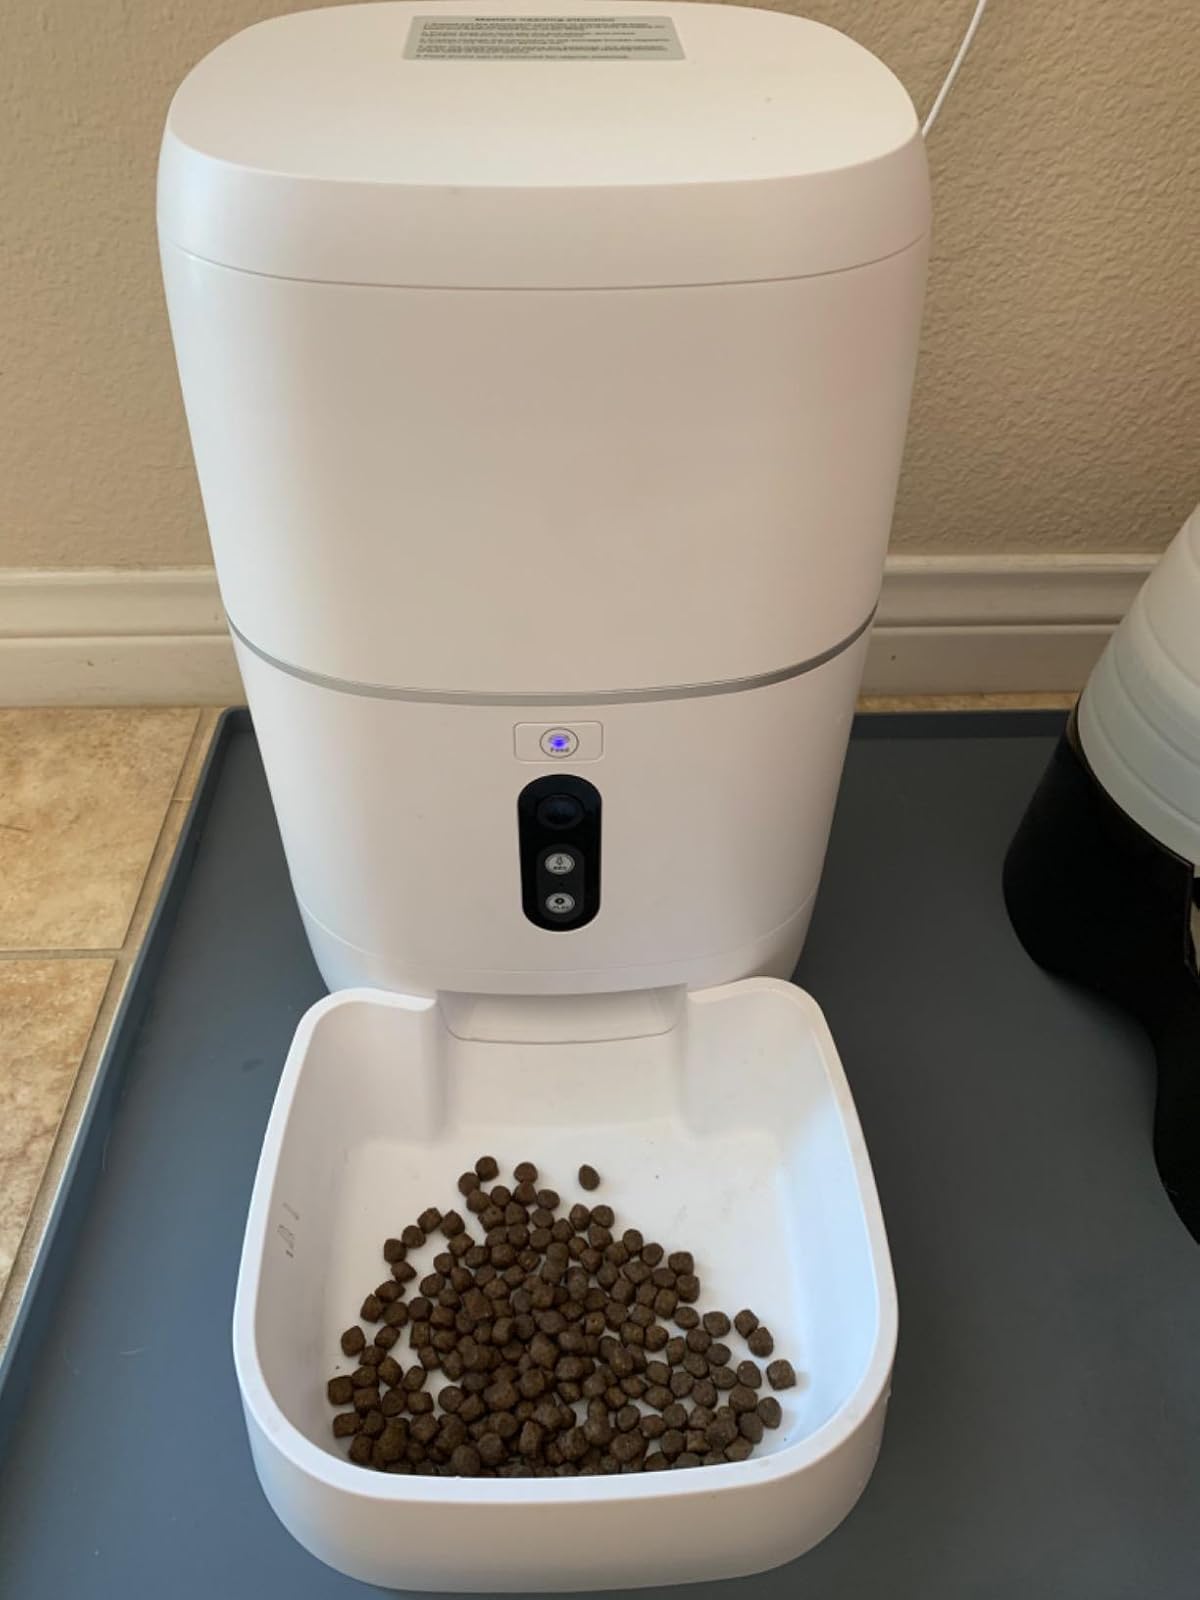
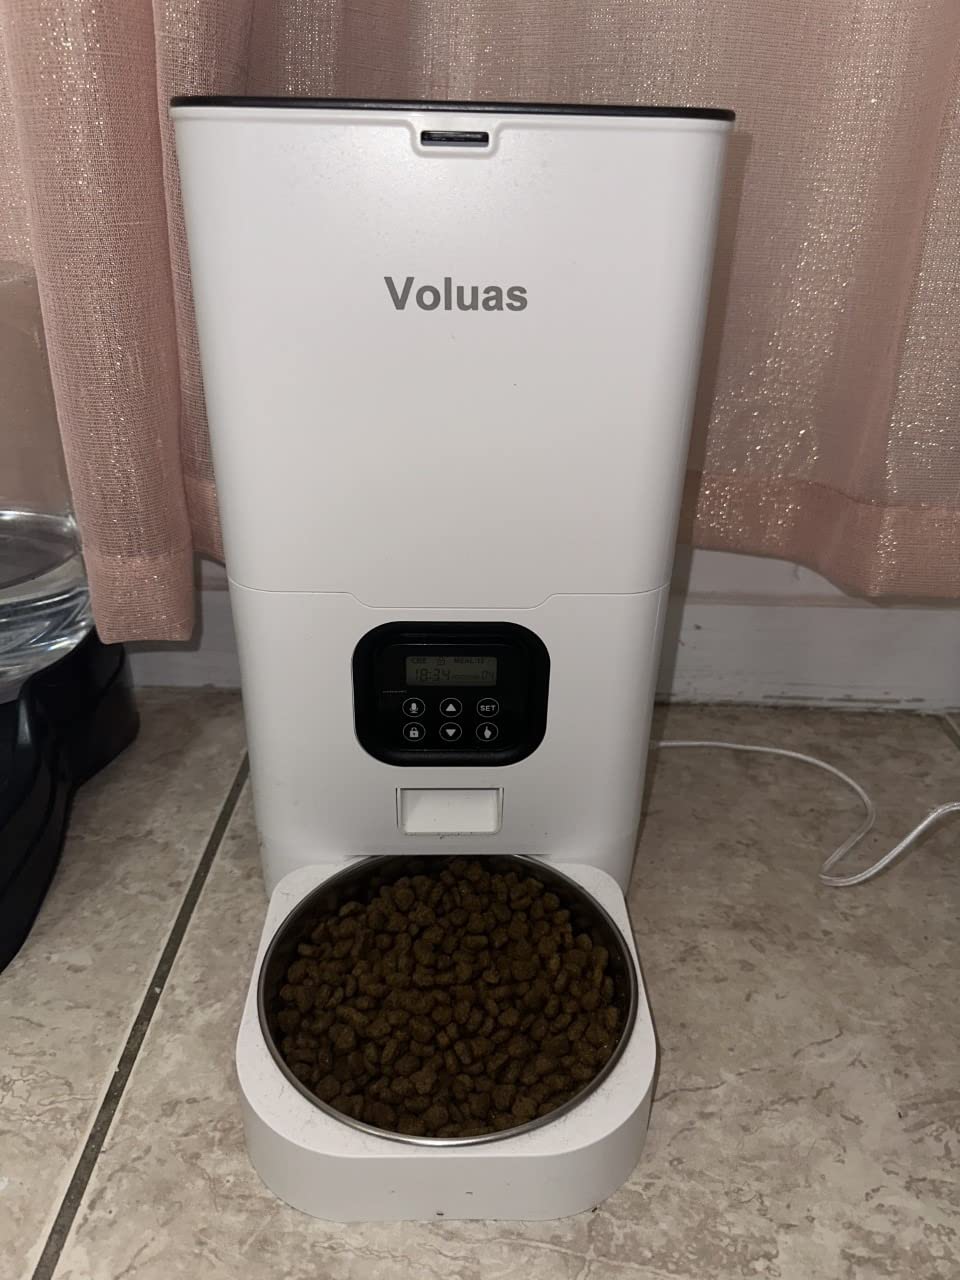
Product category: items_feeder
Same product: no